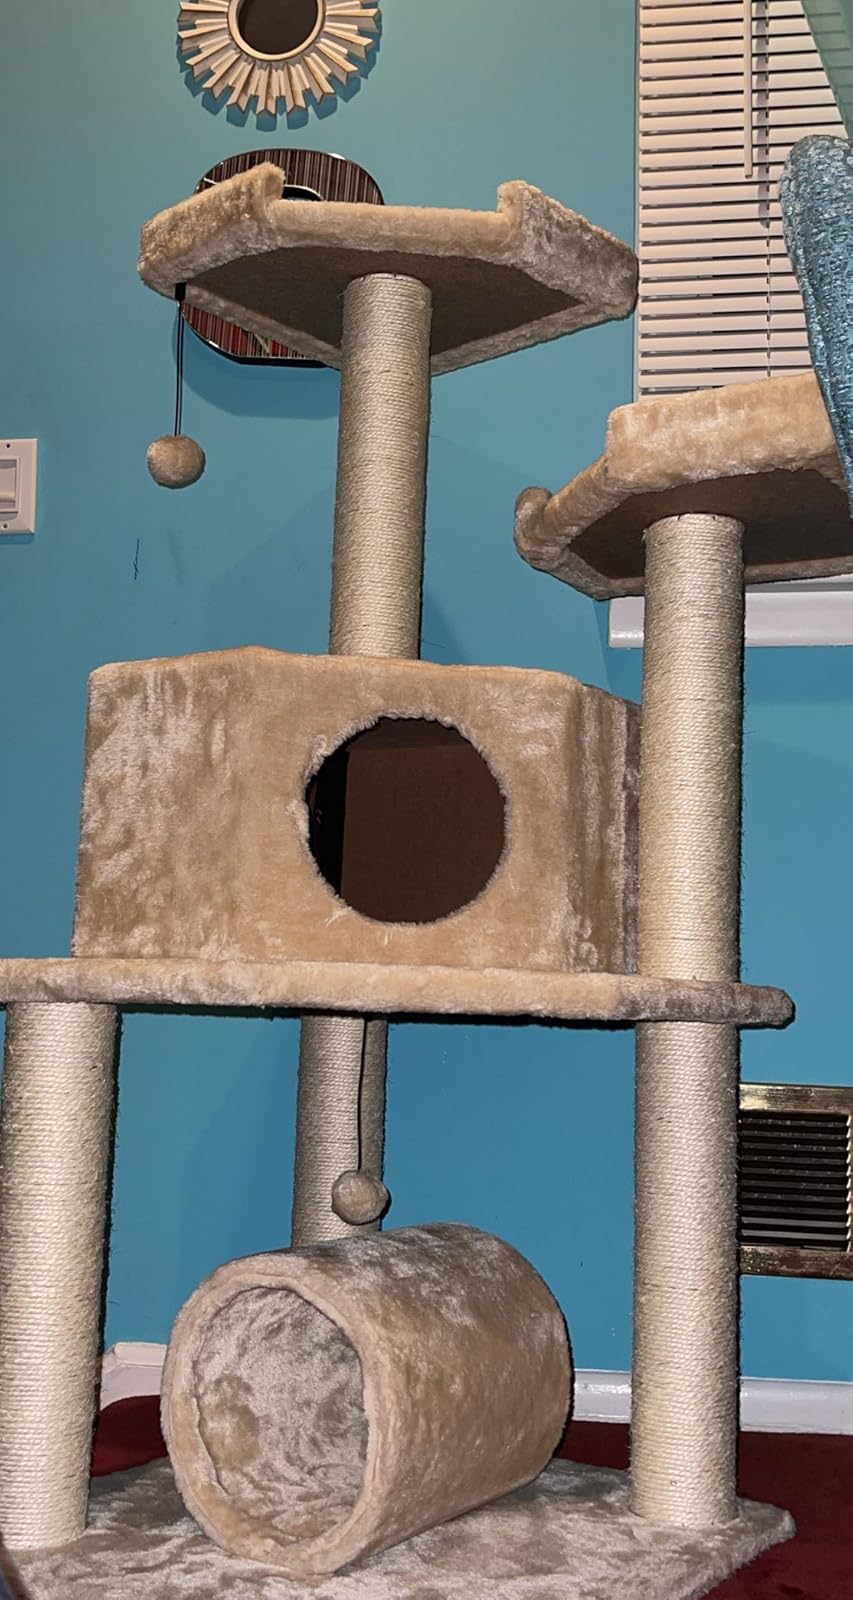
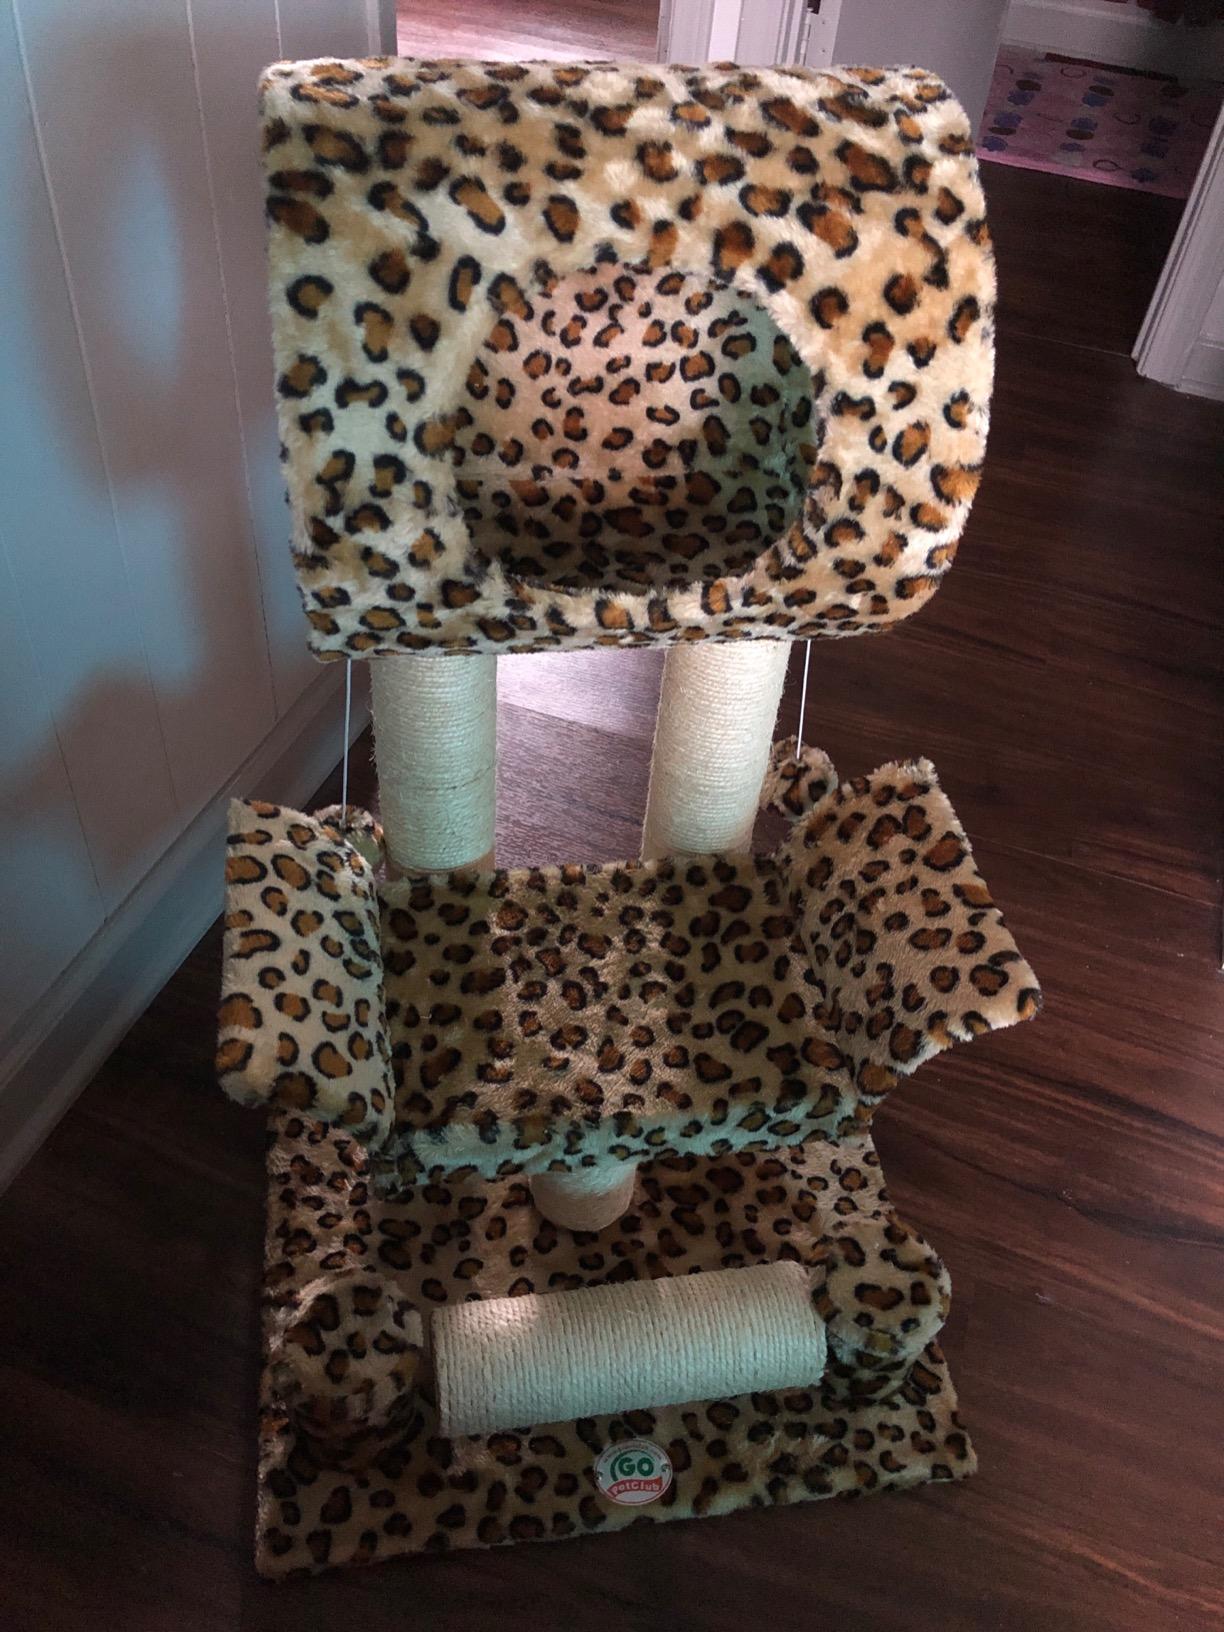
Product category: items_cat tree
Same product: no